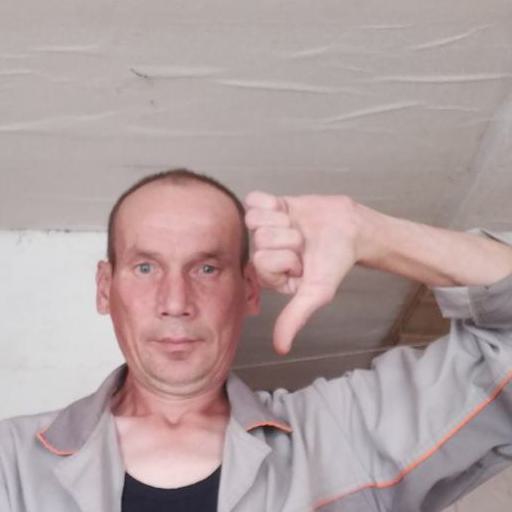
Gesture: dislike